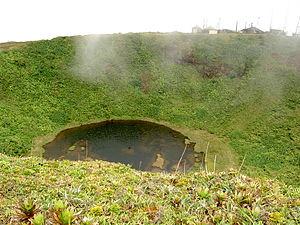
Guadeloupe - lac Flamarion - sommet de la citerne 1155m - massif de la Soufrière
La Citerne est un volcan de France situé en Guadeloupe, sur le flanc sud-est de la Soufrière.